Latanoprost

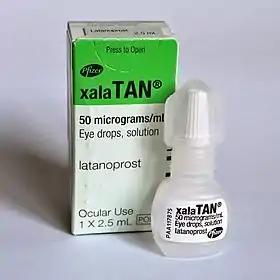
Latanoprost eye drops, marketed by Pfizer

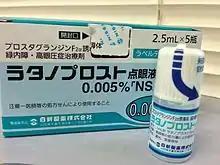
Latanoprost in Japanese-language packaging

In people with ocular hypertension (IOP ≥21 mm Hg) including open-angle glaucoma, treatment with latanoprost reduced IOP levels by 22 to 39% over 1 to 12 months’ treatment. Latanoprost is more effective than timolol 0.5% twice daily in 3 of 4 large (n = 163 to 267) randomised, double-blind trials. Latanoprost demonstrated a stable long-term IOP-lowering effect in 1- or 2-year continuations of these trials, with no sign of diminishing effect during prolonged treatment.